Ford Trimotor

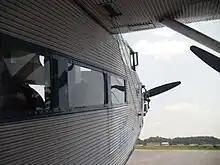
Externally mounted control wires of a Ford Trimotor

The rapid development of aircraft at this time (the vastly superior Boeing 247 first flew at start of 1933), along with the death of his personal pilot, Harry J. Brooks, on a test flight, led to Ford losing interest in aviation. While he did not make a profit on its aircraft business, Ford's reputation lent credibility to the infant aviation and airline industries, and he helped introduce many aspects of the modern aviation infrastructure, including paved runways, passenger terminals, hangars, airmail, and radio navigation.